George Z. Singal

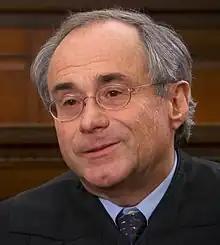
Singal in 2012

George Zvi-Arjie Singal (born October 27, 1945) is a senior United States district judge of the United States District Court for the District of Maine and also serves as a judge on the United States Foreign Intelligence Surveillance Court.